List of castles in Ghana

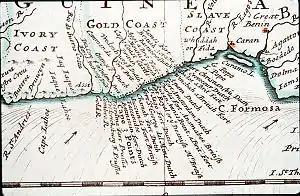
A map of the Gold Coast circa 1700

Forts and Castles, Volta, Greater Accra, Central and Western Regions is the collective designation by UNESCO of European-style fortifications and outposts (mostly Portuguese, Dutch and British) along the Gold Coast (modern-day Ghana) during the colonial period. The term specifically applies to a number of such fortifications designated as a World Heritage Site by UNESCO in 1979, including: